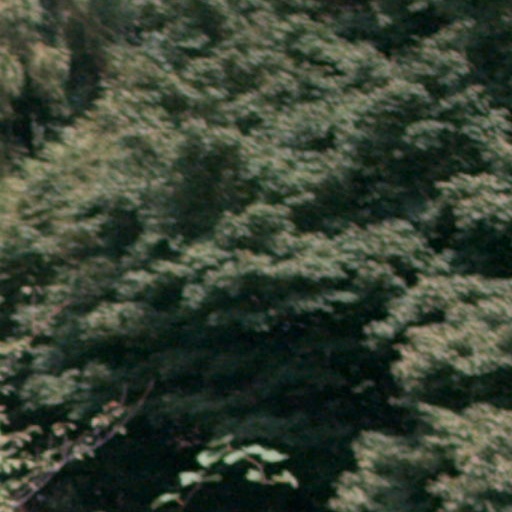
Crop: cassava